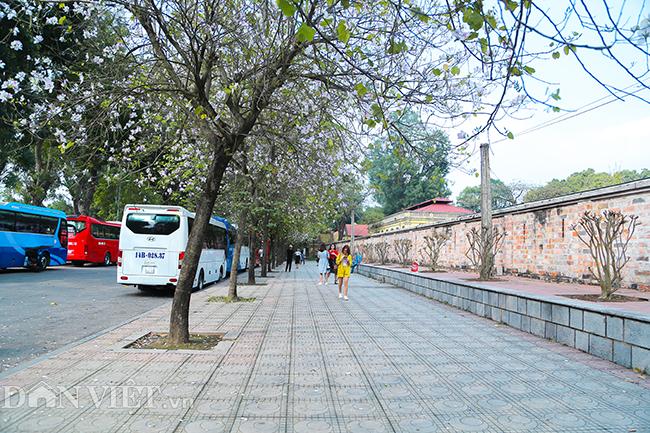
ở trên vỉa hè có nhiều người đang trong trạng thái di chuyển